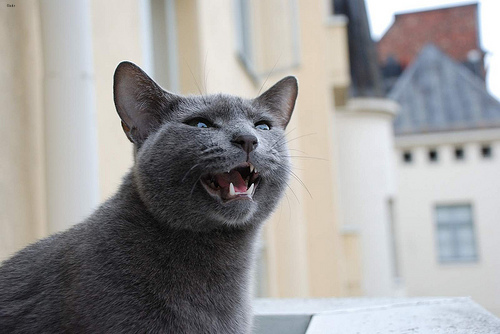
Animal: cat
Breed: Russian Blue